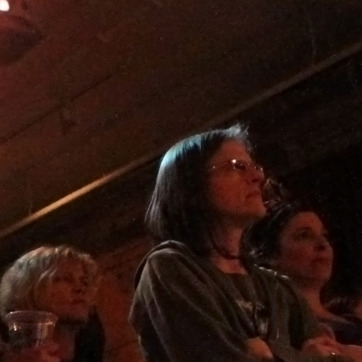
Material: hair